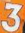
Number: 3